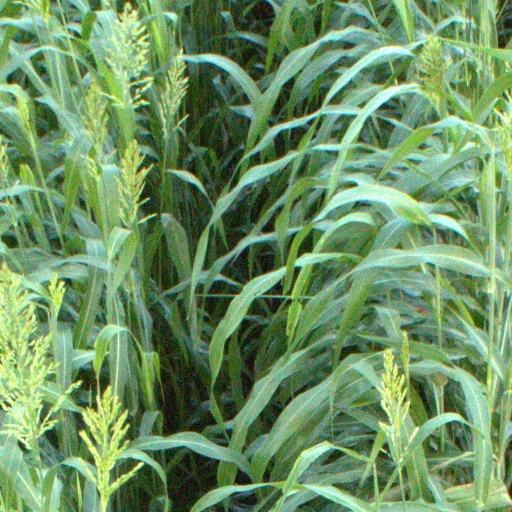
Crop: sorghum